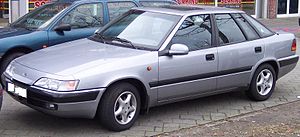
Daewoo Espero
Daewoo Espero
Daewoo Espero var en bilmodel fra det sydkoreanske bilmærke GM Daewoo. Modellen blev bygget i Sydkorea mellem oktober 1990 og september 2000.